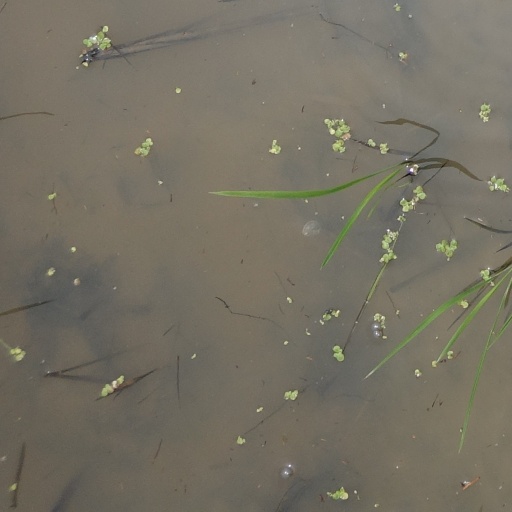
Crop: rice